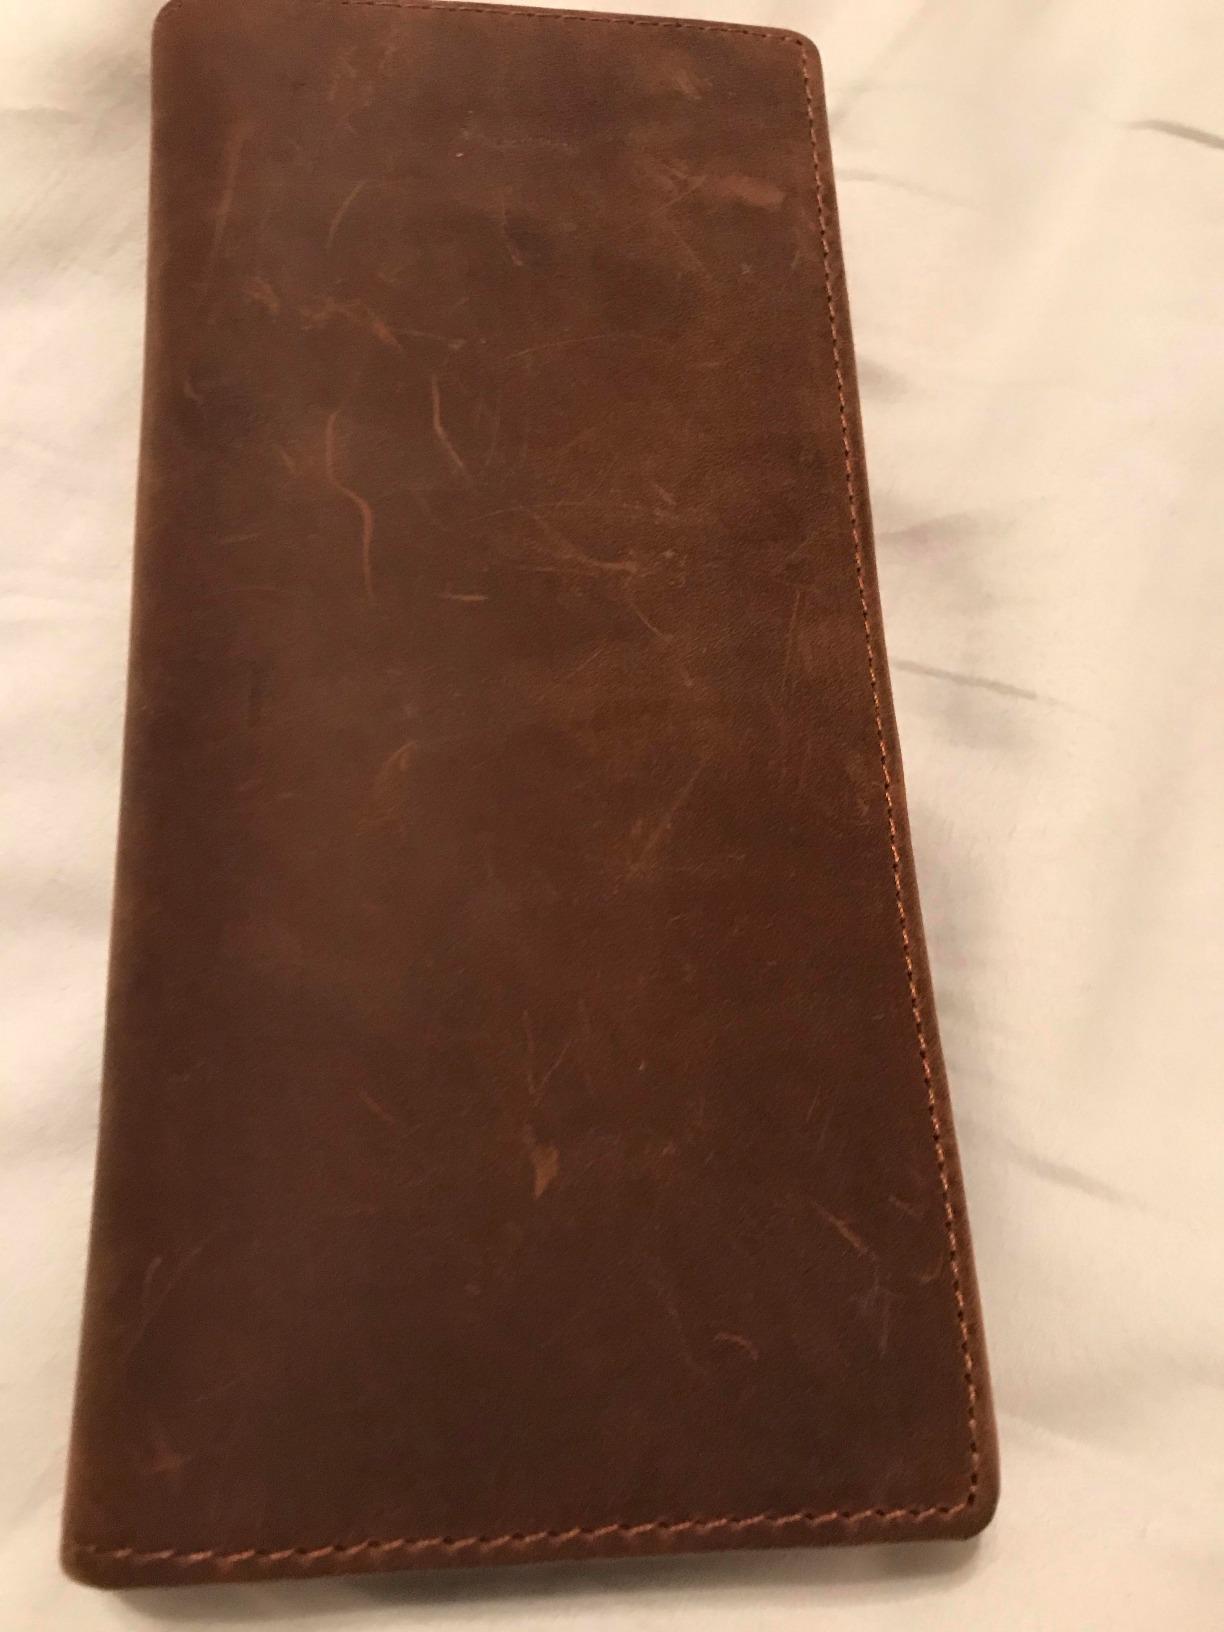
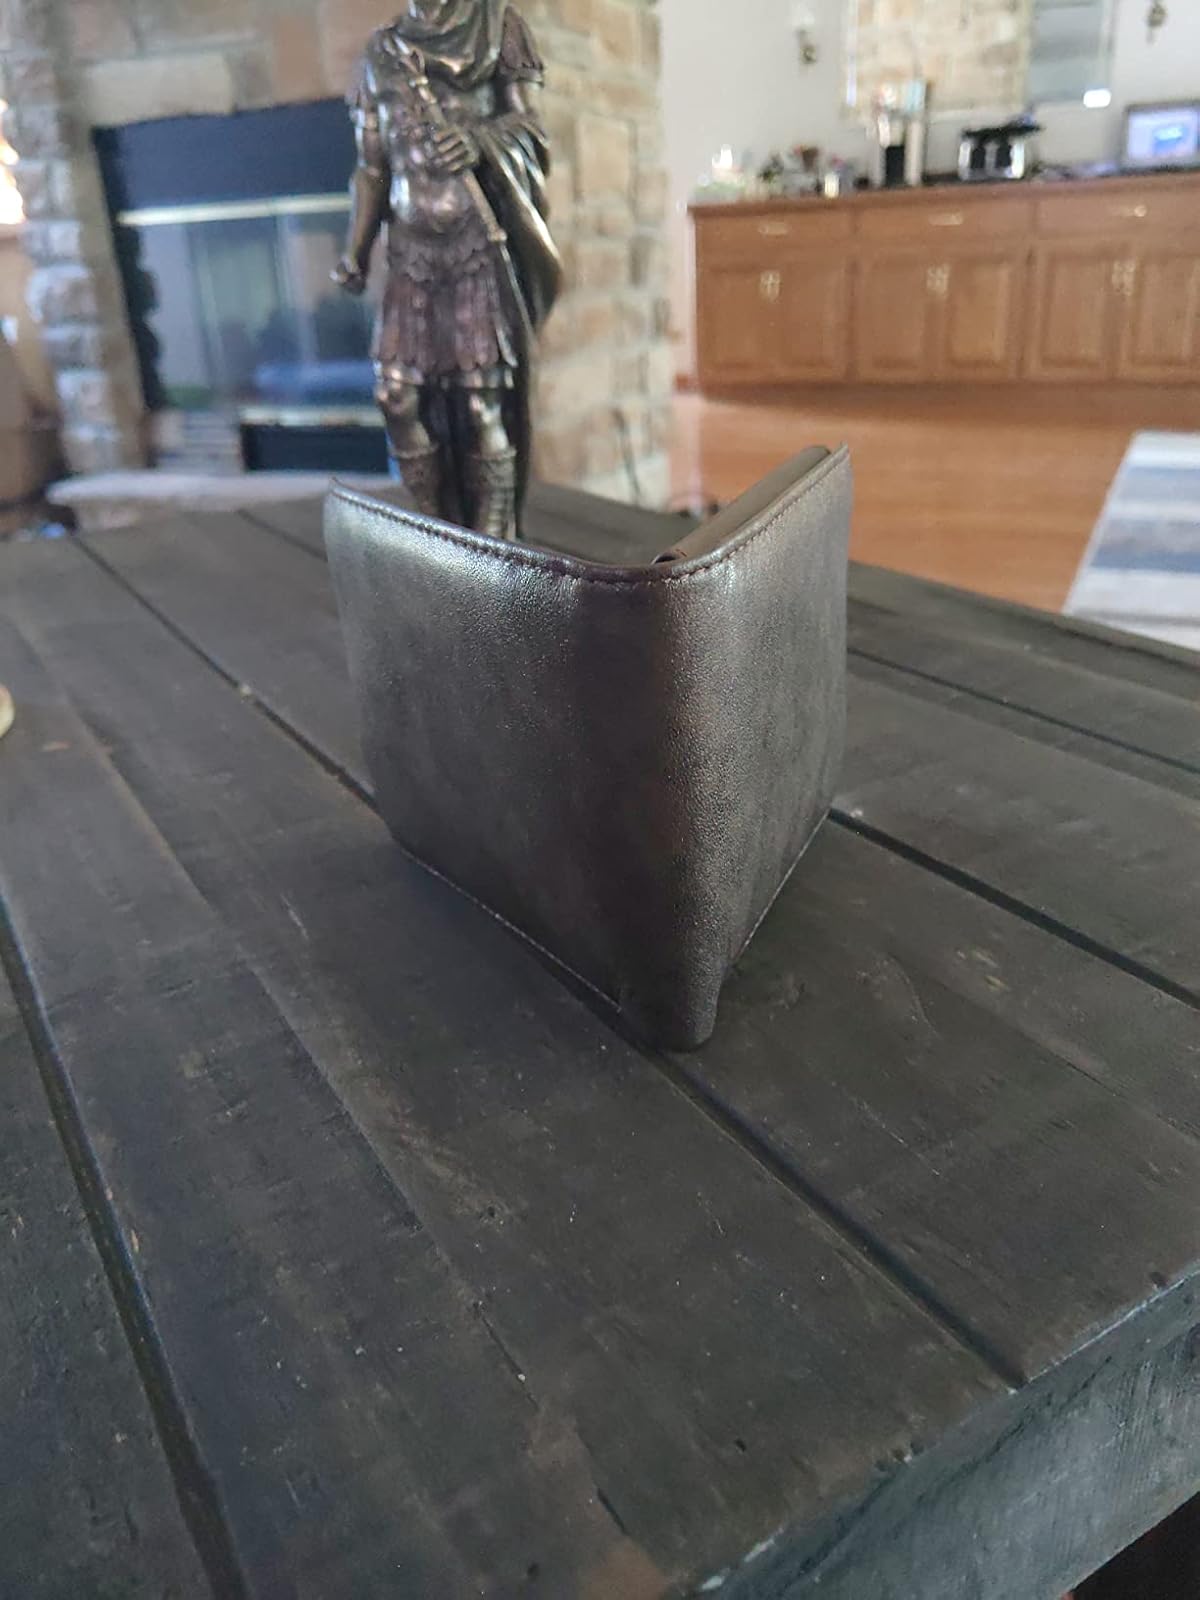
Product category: accessories_wallet
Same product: no